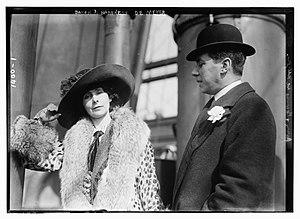
Le baron et la baronne de Meyer.
Olga, baronne de Meyer, née Olga Caracciolo, est une personnalité du grand monde de la fin du XIXᵉ siècle et du début du XXᵉ siècle qui posa pour plusieurs artistes mondains. Née au Royaume-Uni, elle devient une femme de lettres et une figure du monde de la mode du début du XXᵉ siècle.